Maurice Thorez

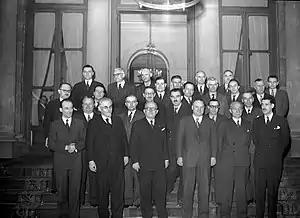
Thorez (front row, third from right) as Deputy Prime Minister in the government of Paul Ramadier, 1947.

Forming a popular front with the Socialist Party in the 1945 elections, Thorez became vice premier of France from 1946 to 1947.